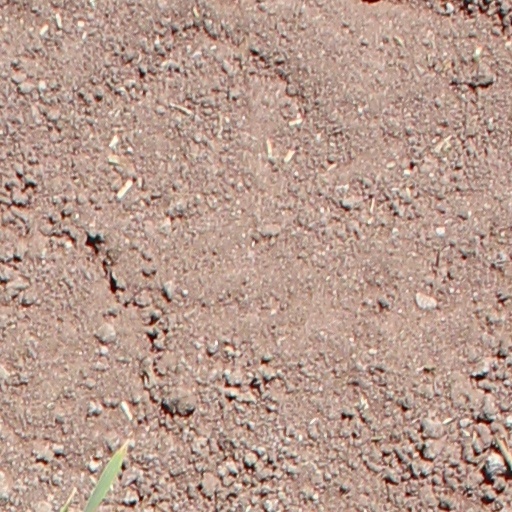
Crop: wheat